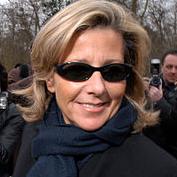
Age: 51